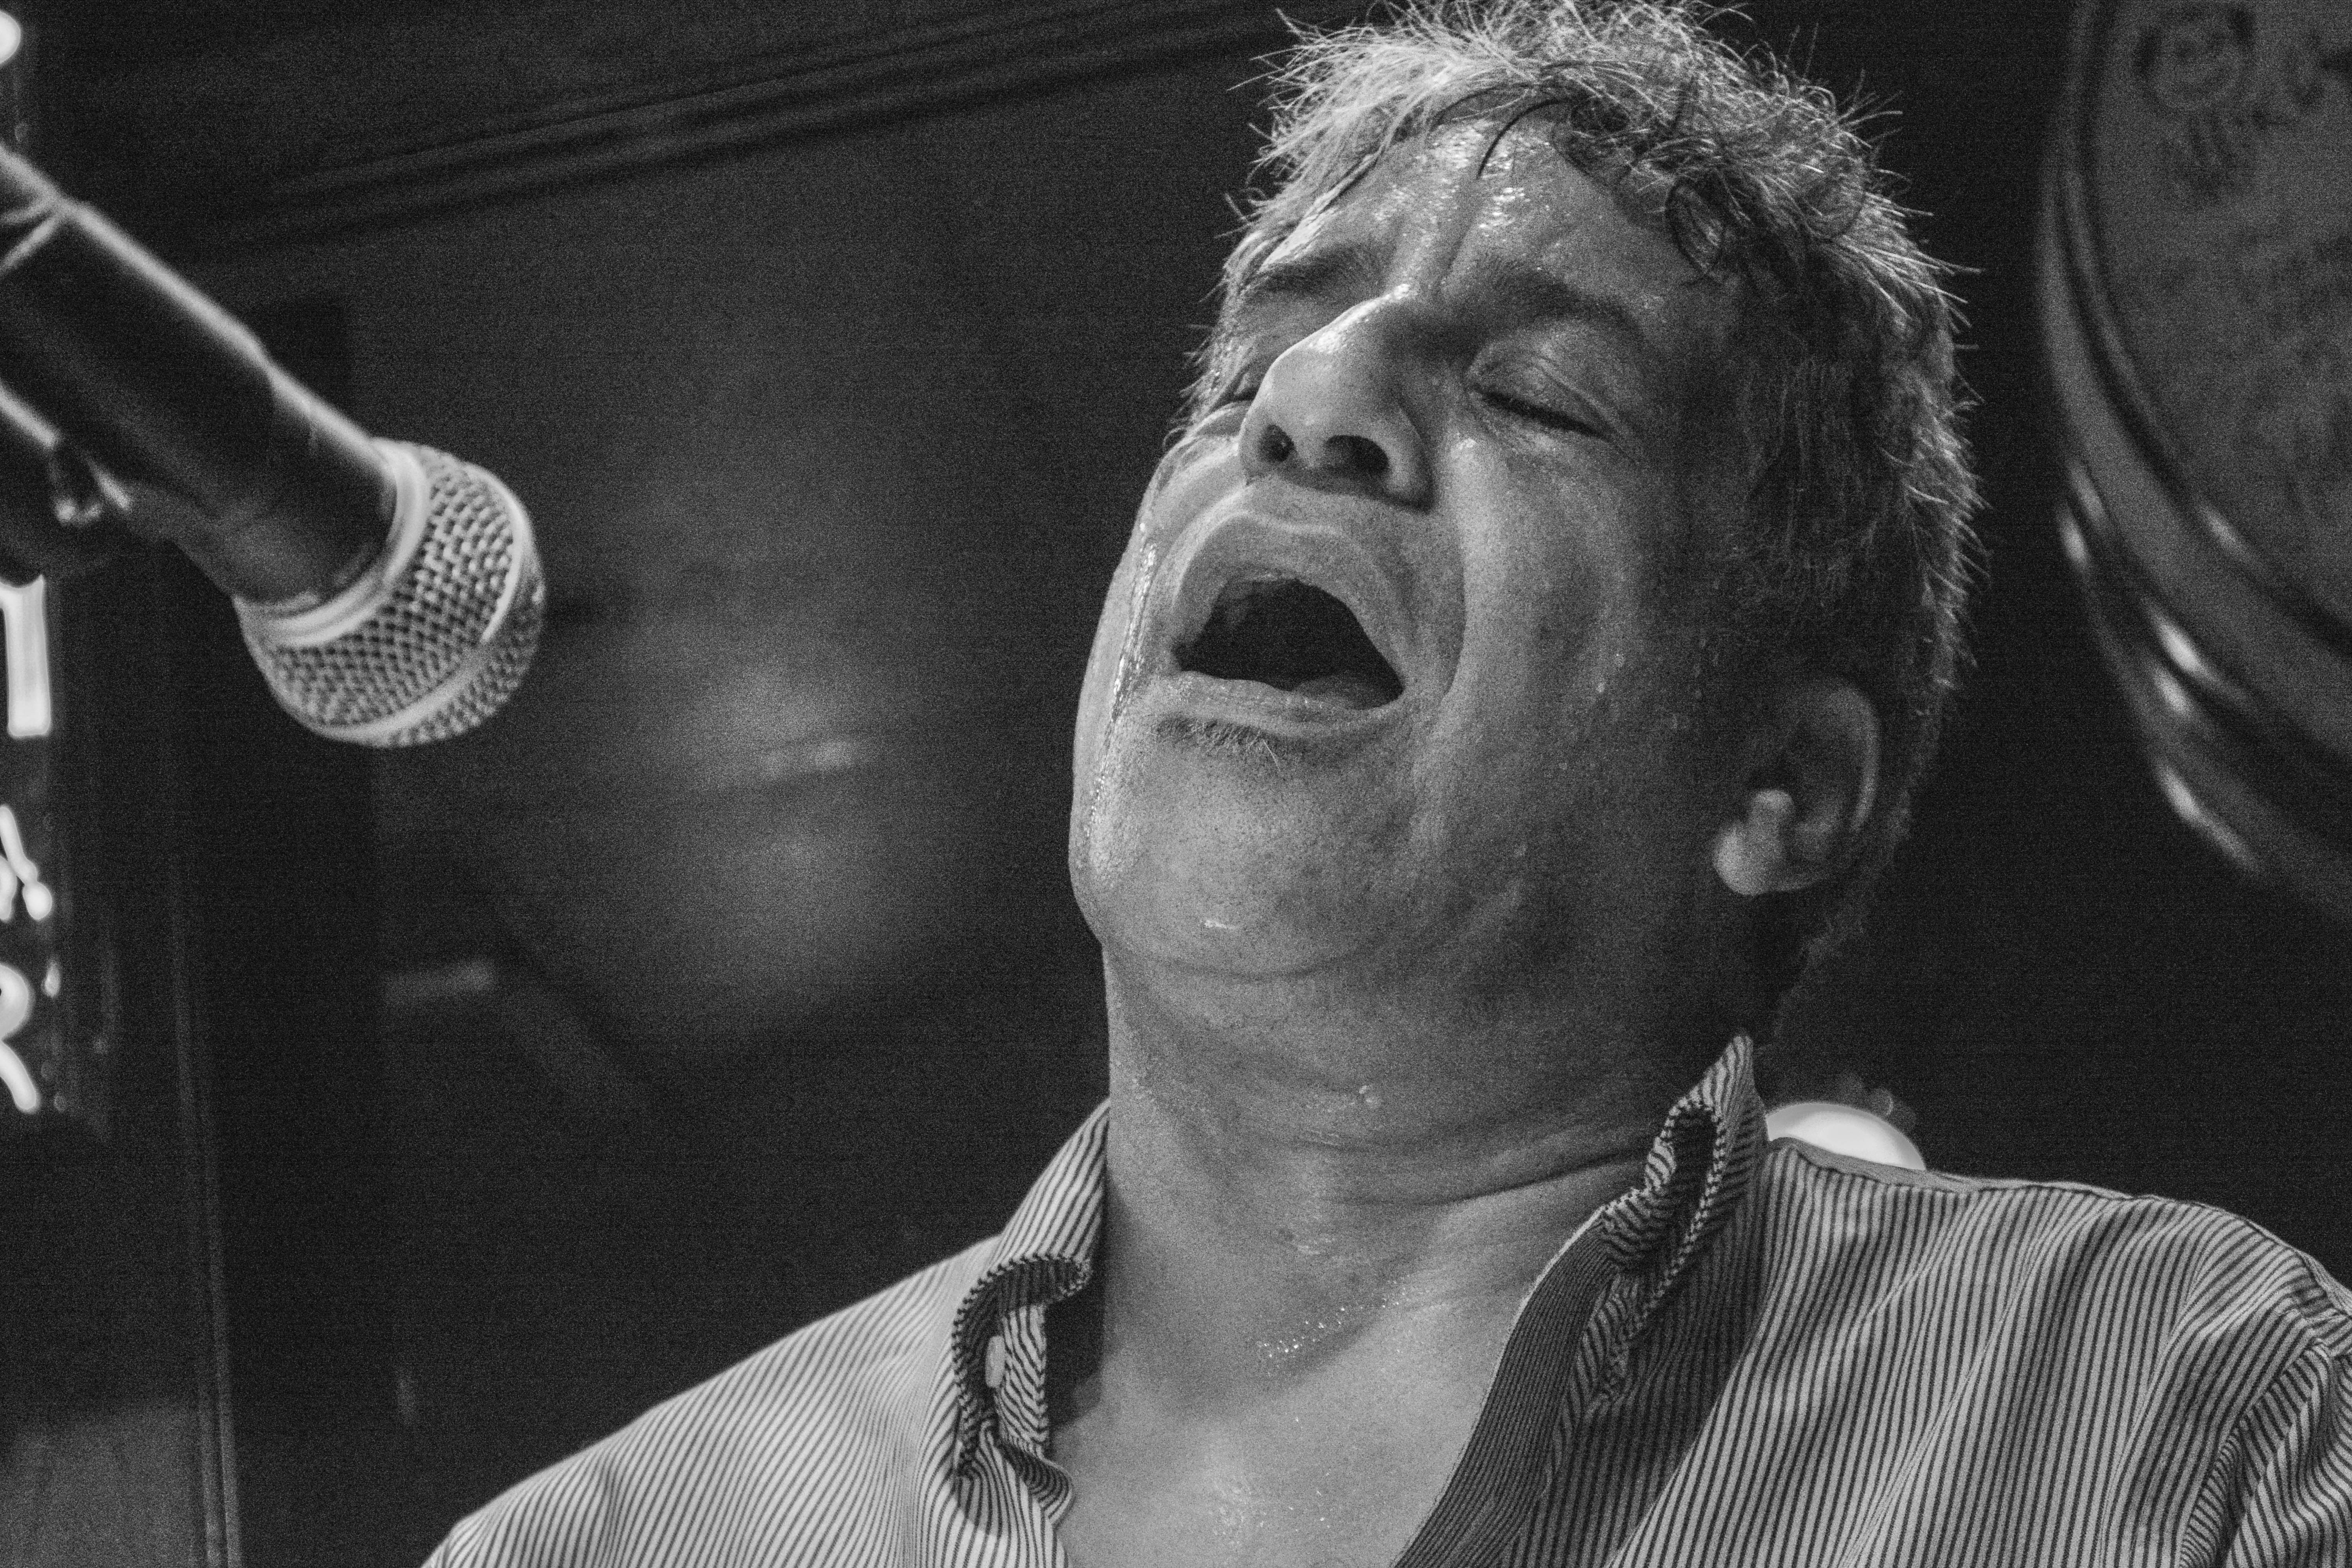
person, music, black and white, photography, portrait, musician, black, monochrome, singing, photograph, chriscainblues, entertainment, monochrome photography